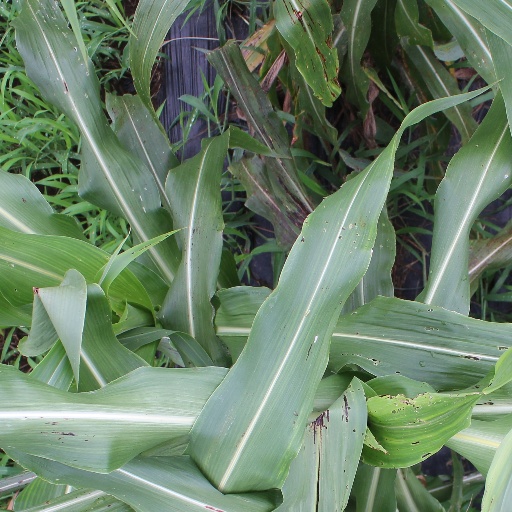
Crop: sorghum